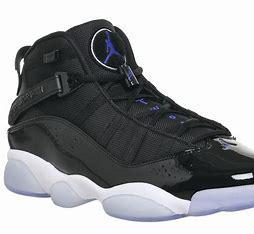
Brand: Jordan
Model: 6 Rings